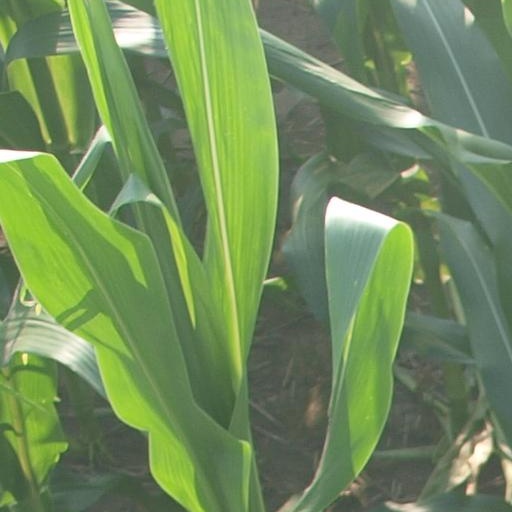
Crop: maize; corn